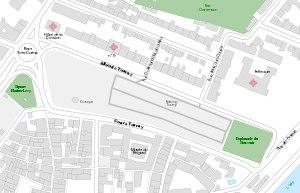
L’hôtel de la Division, également appelé hôtel Gros de Béler, est un hôtel particulier français implanté à Périgueux dans le département de la Dordogne, en région Nouvelle-Aquitaine.
Les allées de Tourny sont des allées situées dans le centre-ville de Périgueux, dans le département français de la Dordogne.
Le musée d'Art et d'Archéologie du Périgord, souvent abrégé MAAP, est un musée municipal situé à Périgueux, le plus ancien du département de la Dordogne. Le musée fondé en 1835 est principalement consacré à l'archéologie, aux beaux-arts et à l'ethnographie non-européenne. Il présente, sur plus de 2 000 m² d'expositions permanentes, un dixième des 45 000 œuvres que le musée possède, attachées aux vestiges de l'occupation humaine en Périgord, à la création artistique locale, française et européenne.
L'hôtel de préfecture de la Dordogne est un bâtiment situé à Périgueux, en France. Il sert de préfecture au département de la Dordogne.